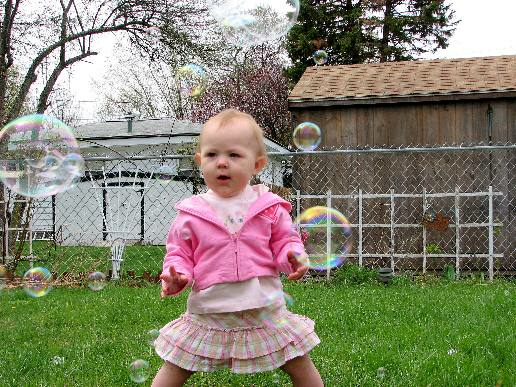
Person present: Yes